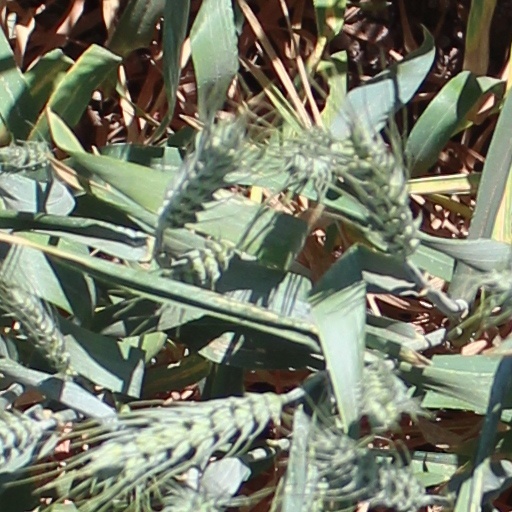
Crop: wheat